Werner Malitz

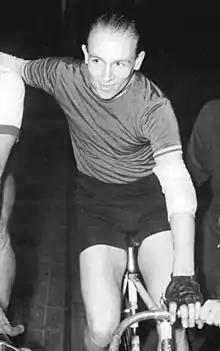
Malitz in 1958

Werner Malitz (22 September 1926 – 28 May 2017) was a German cyclist. He competed in the team pursuit event at the 1956 Summer Olympics.